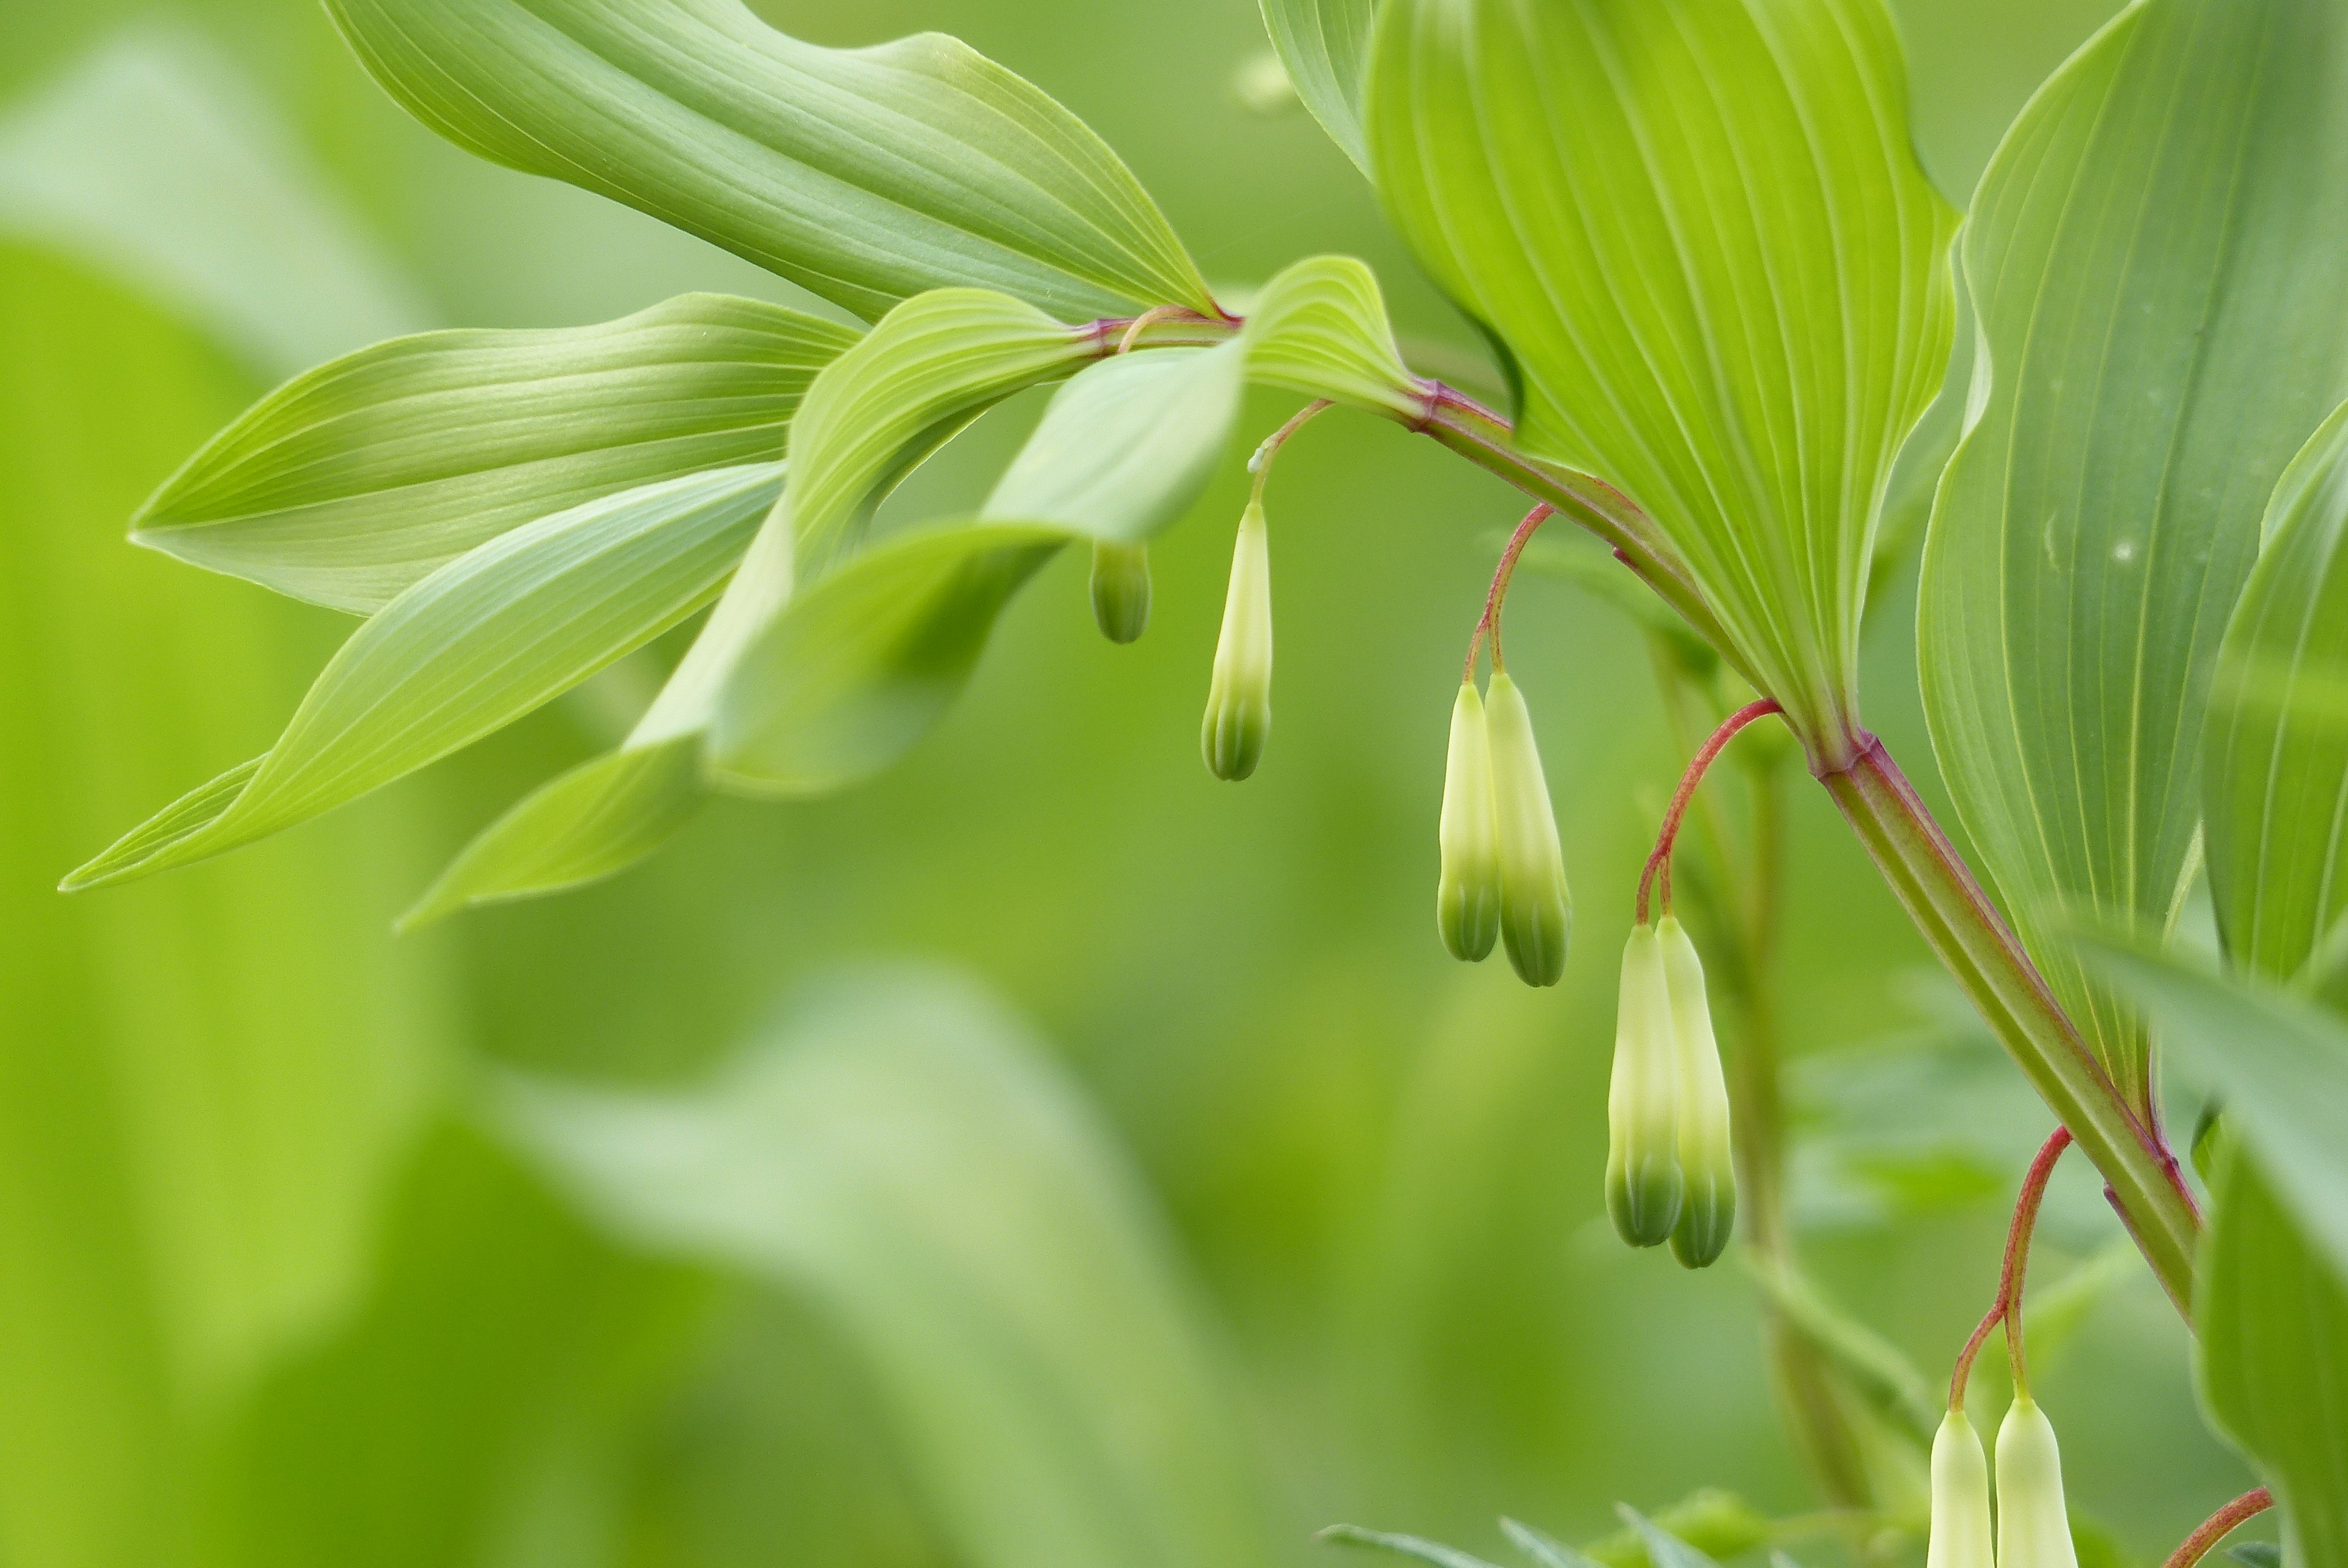
tree, grass, blossom, plant, leaf, flower, spring, green, natural, botany, flora, wildflower, flowers, shrub, bud, macro photography, flowering plant, grass family, plant stem, land plant, edible wild plants, polygonatum odoratum